Chicano murals

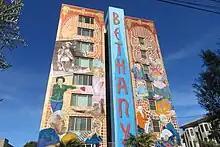
San Francisco’s Mission District- Chicano Art.

California had the first Chicano art gallery in 1969 as part of the Chicano movement. Chicano Park is located in the San Diego area. The Chicano part has historical importance in the Chicano Community. For community residents of San Diego during the issuing problem and resentment in the 1950s, a space for Mexican Americans was demanded; The Brown Berets was one of the influential groups for the creation of the area. In 1969, Chicano Park was designed to give Chicanos a space to express their political and social concerns through art.